Fred MacMurray

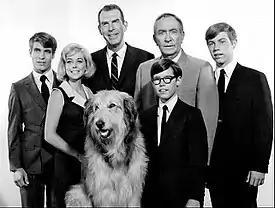
MacMurray (third from left) with the cast of "My Three Sons" in 1967

Despite being typecast as a "nice guy", MacMurray often said his best roles were when he was cast against type, such as under the direction of Billy Wilder and Edward Dmytryk. Perhaps his best known "bad guy" performance was that of Walter Neff, an insurance salesman who plots with a greedy wife to kill her husband in the film noir classic "Double Indemnity". MacMurray stated in 1956 that this was his favorite role, and that it "...proved I could do serious acting". In another turn in the "not so nice" category, MacMurray played the cynical, duplicitous Lieutenant Thomas Keefer in Dmytryk's film "The Caine Mutiny." Six years later, MacMurray played Jeff Sheldrake, a two-timing corporate executive in Wilder's Oscar-winning film "The Apartment". In 1958, he guest-starred in the premiere episode of NBC's "Cimarron City" Western series, with George Montgomery and John Smith. MacMurray's career continued upward the following year, when he was cast as the father in the Disney film "The Shaggy Dog."